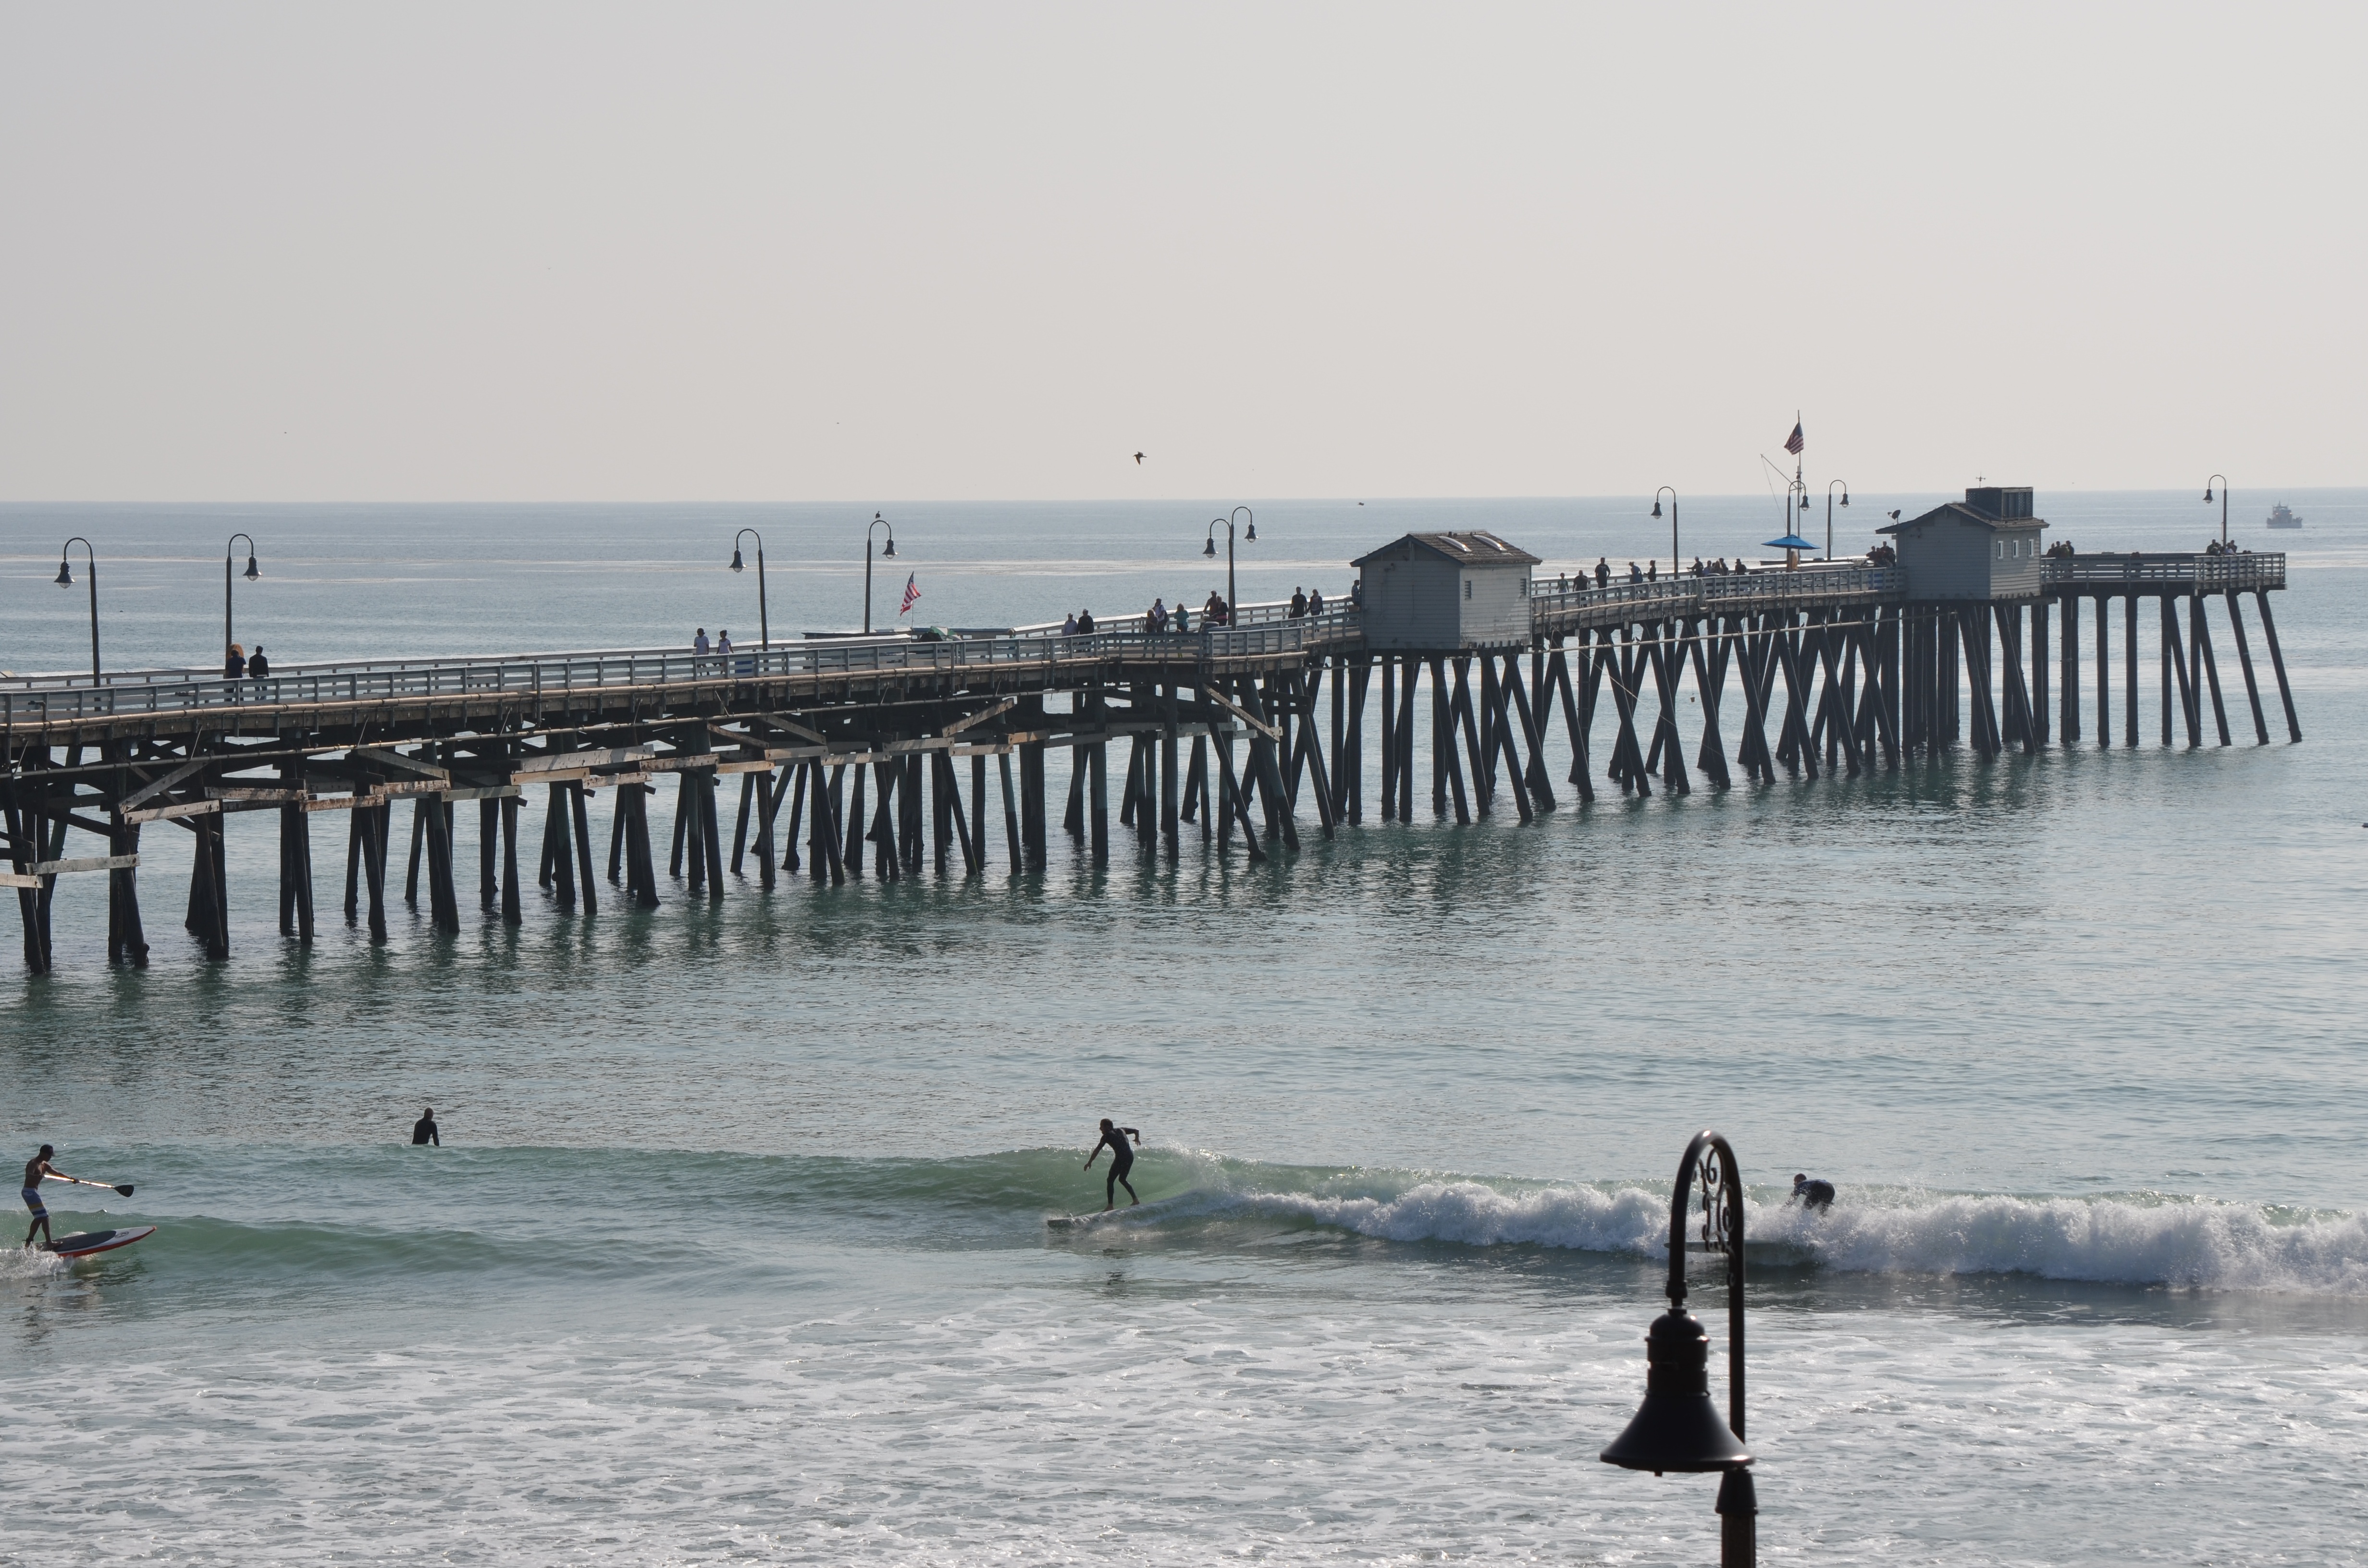
beach, sea, coast, water, ocean, shore, wave, pier, bay, body of water, breakwater, wind wave, san clemente